Marine ecosystem

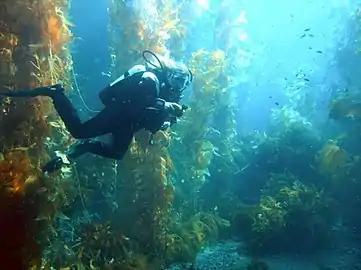
Kelp forest

Mangroves are trees or shrubs that grow in low-oxygen soil near coastlines in tropical or subtropical latitudes. They are an extremely productive and complex ecosystem that connects the land and sea. Mangroves consist of species that are not necessarily related to each other and are often grouped for the characteristics they share rather than genetic similarity. Because of their proximity to the coast, they have all developed adaptions such as salt excretion and root aeration to live in salty, oxygen-depleted water. Mangroves can often be recognized by their dense tangle of roots that act to protect the coast by reducing erosion from storm surges, currents, wave, and tides. The mangrove ecosystem is also an important source of food for many species as well as excellent at sequestering carbon dioxide from the atmosphere with global mangrove carbon storage is estimated at 34 million metric tons per year.